Saint Petersburg Lyceum 30

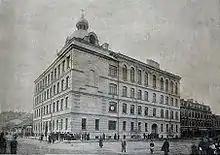
Saint Petersburg Lyceum 30 main building, c. early 20th century

The history of the school began October 6, 1897, with its establishment on Vasilyevsky Island, becoming the first 12-grade primary school in Saint Petersburg. The namesake of the school is Catherine II (Catherine the Great).